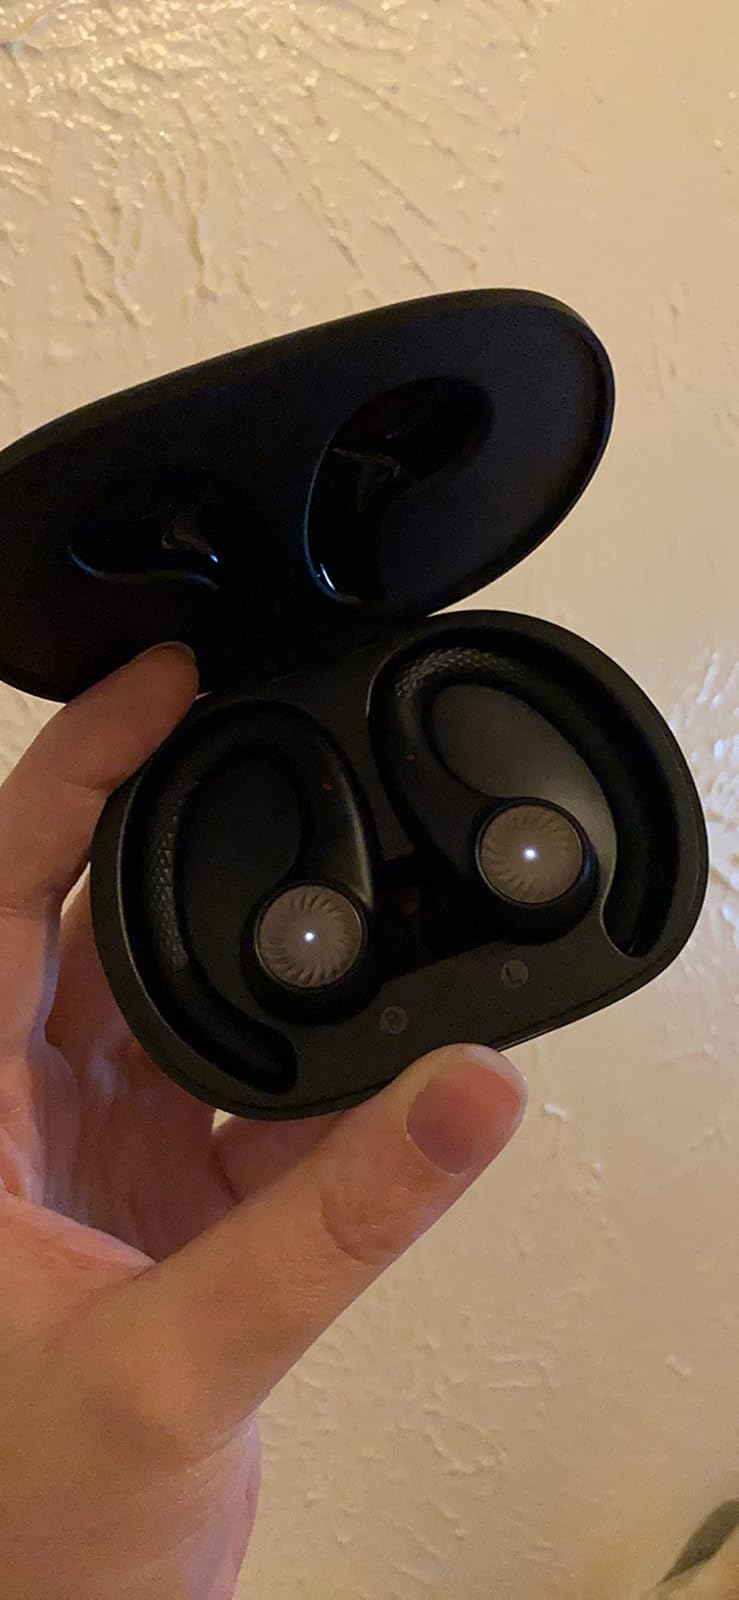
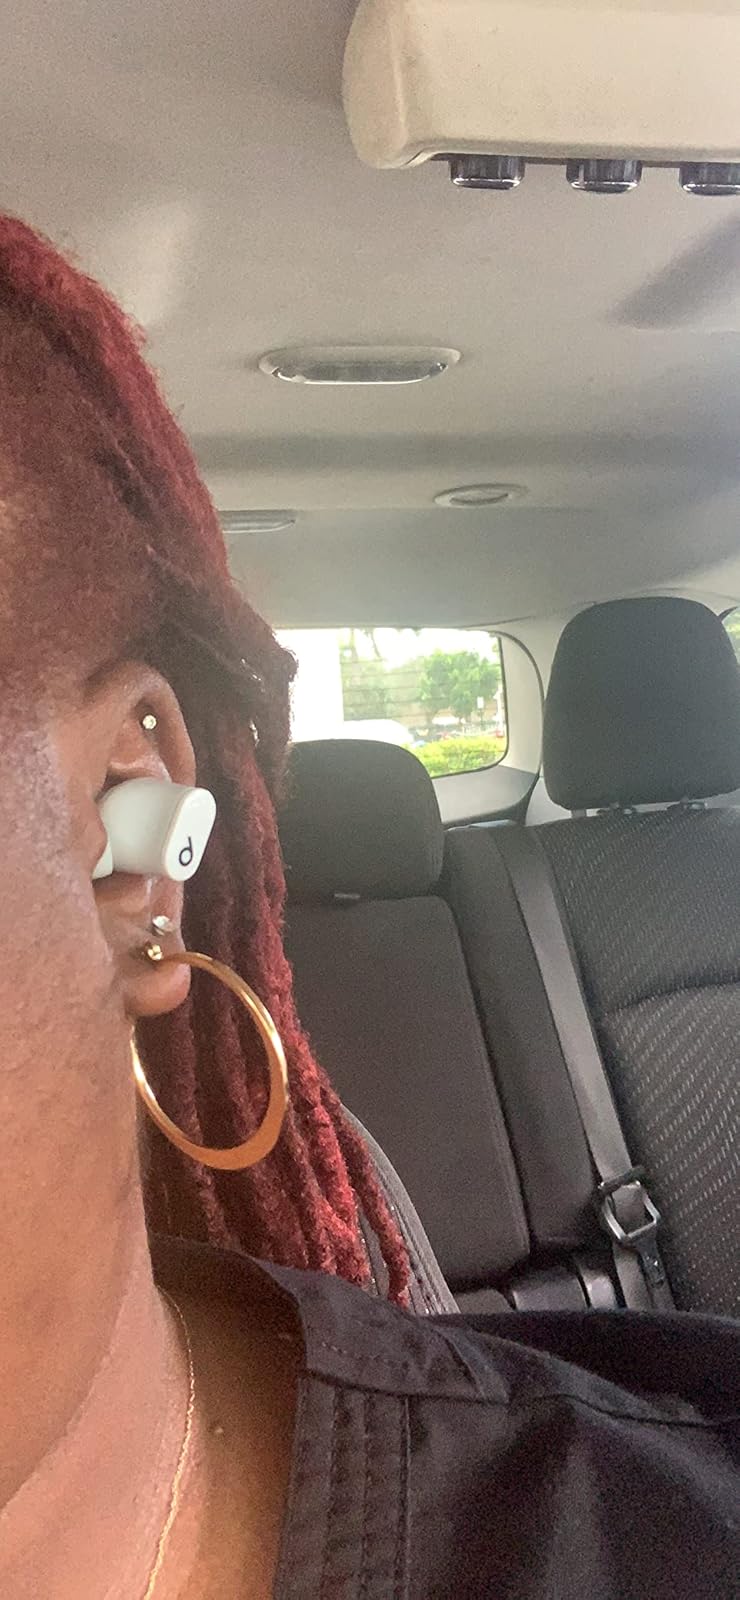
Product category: earbuds
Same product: no